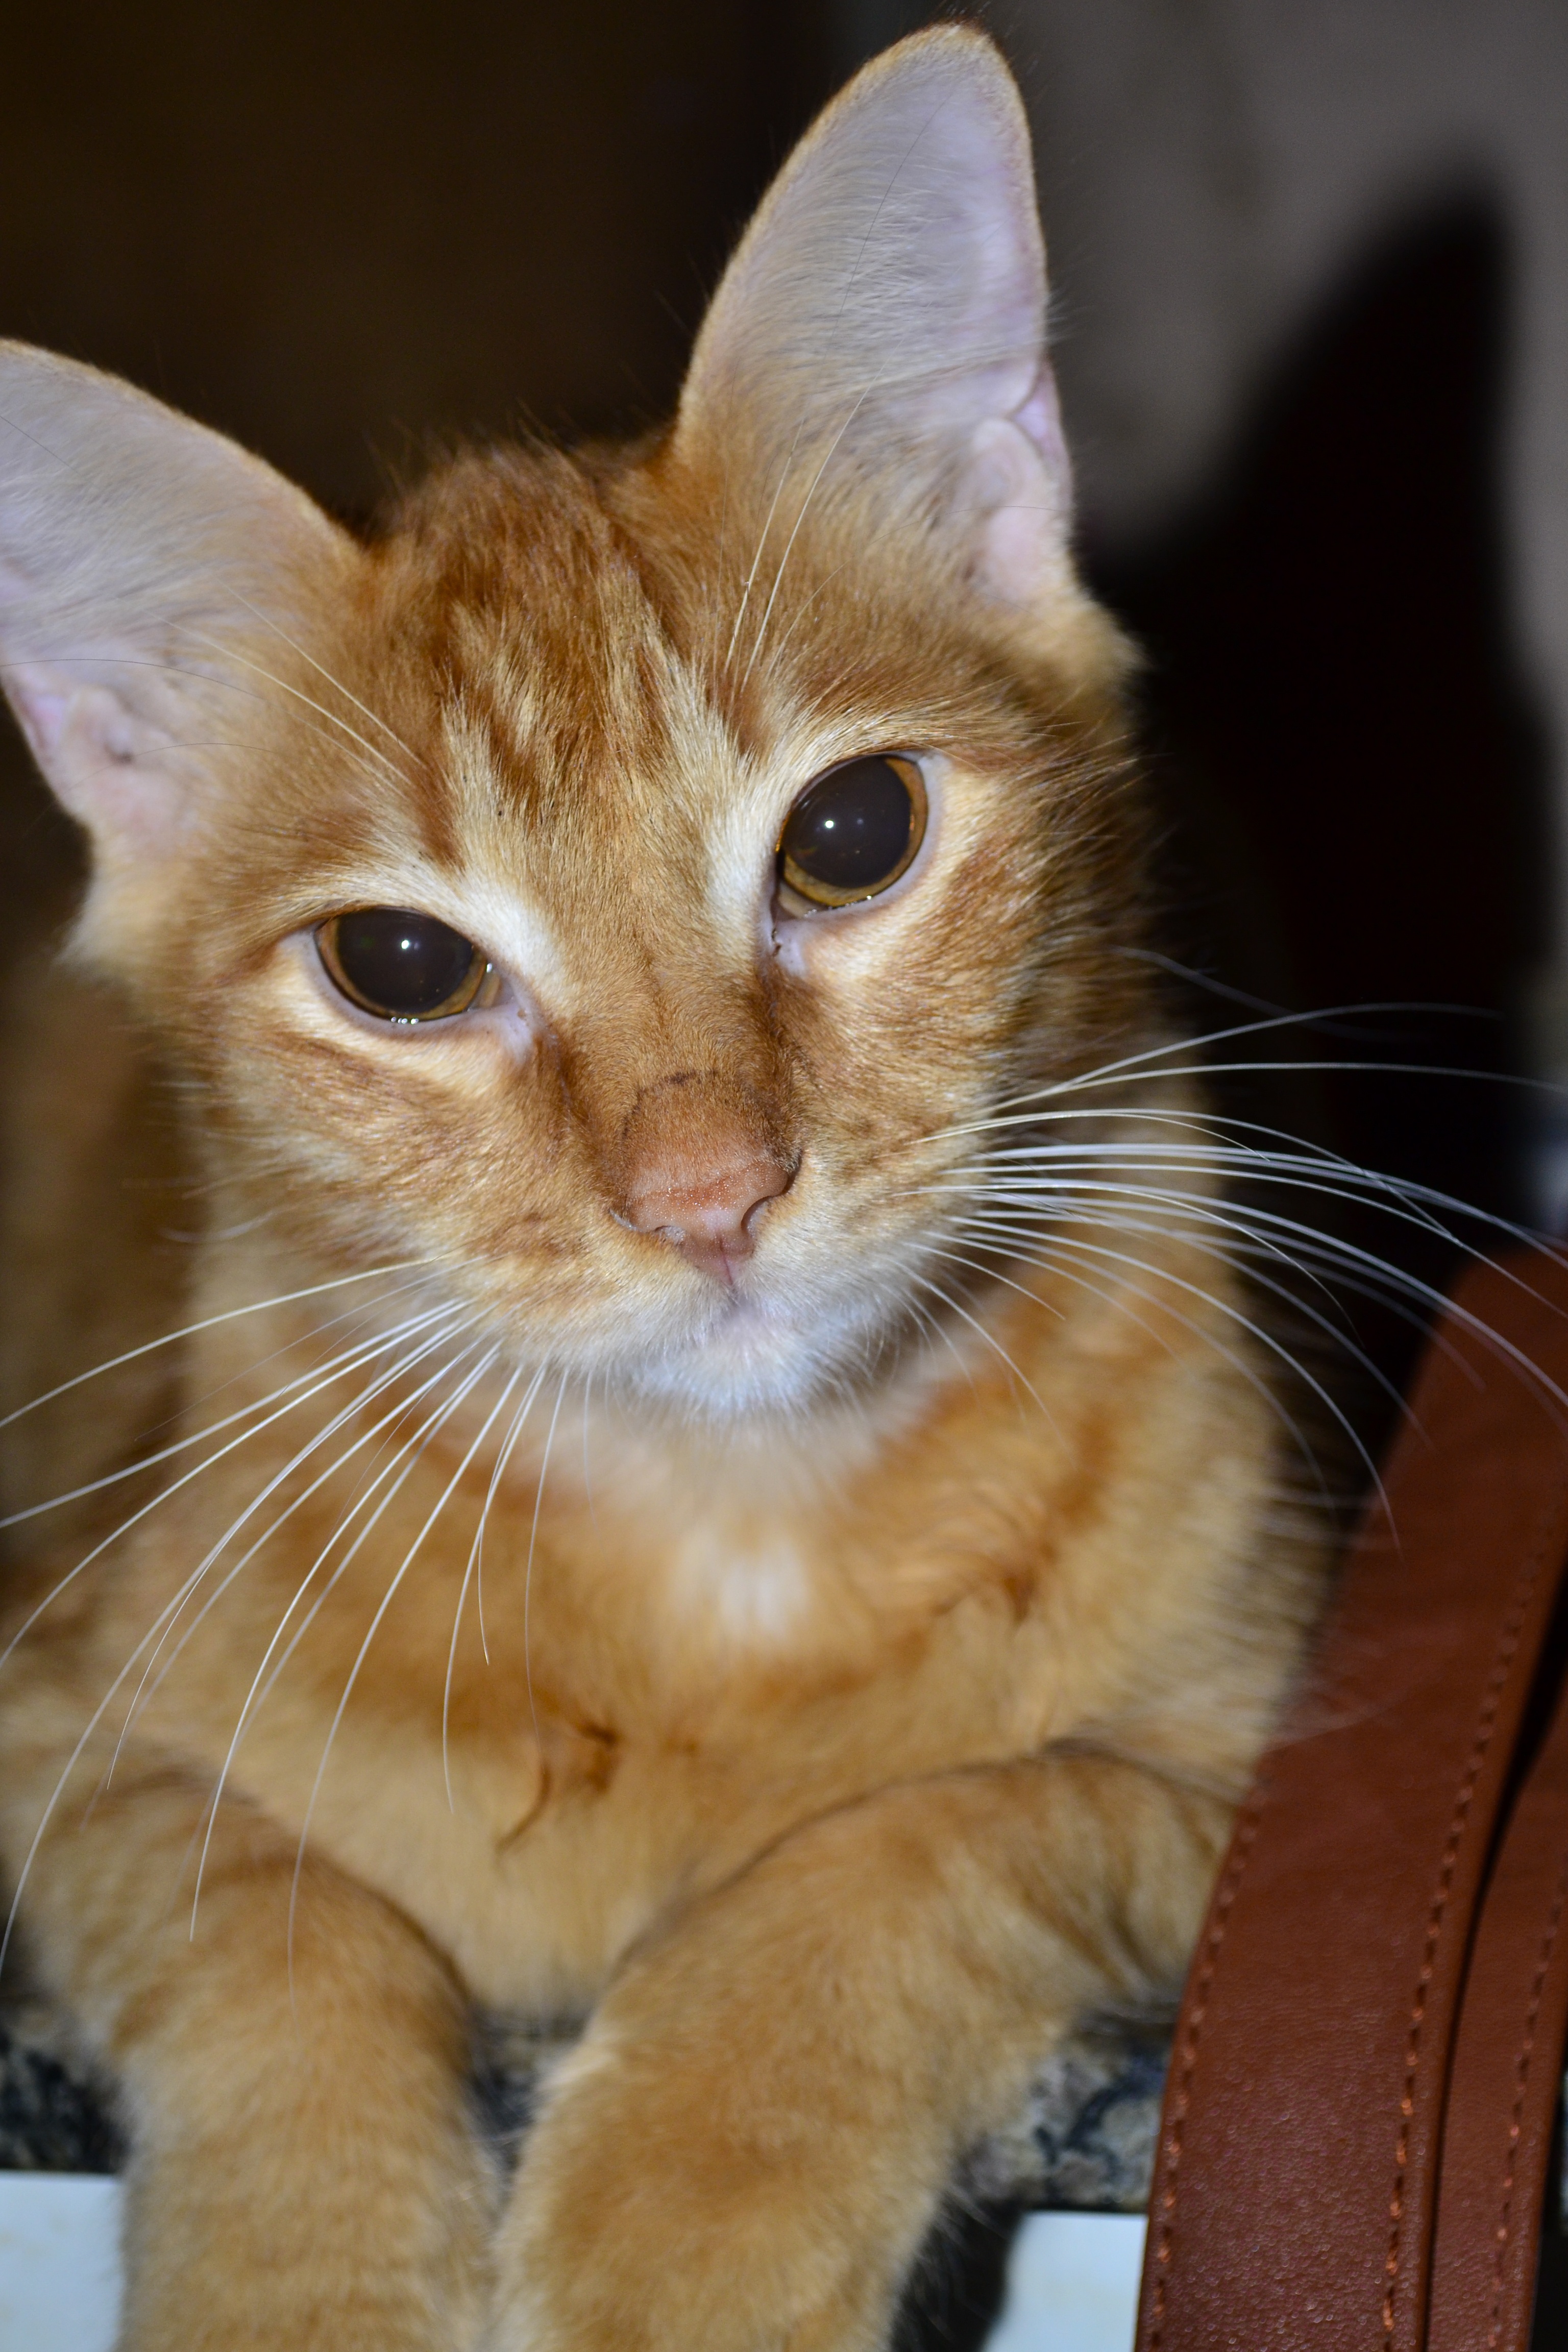
animal, pet, kitten, cat, feline, mammal, fauna, close up, nose, whiskers, zoology, look, vertebrate, blond, domestic animals, cat face, cat's eyes, abyssinian, feline look, feline stopped, tuned, gat o, small to medium sized cats, cat like mammal, carnivoran, domestic short haired cat